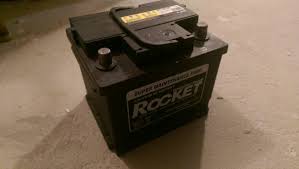
Waste category: battery